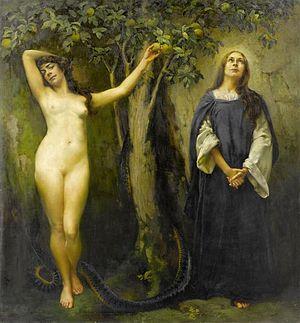
Eve et Marie